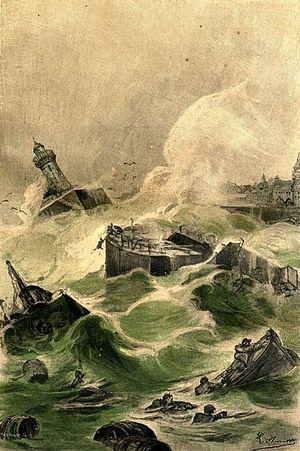
Jules Verne ""L’Île à hélice"" (1895), dessins par Léon Benett. Orginal descripion: Oryginal description: Français
L'Île à hélice, sous-titré Les Milliardaires ridicules, est un roman de science-fiction de Jules Verne, paru en 1895.